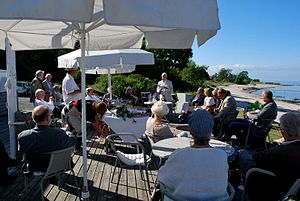
Jørn Lund (professor) / Priser
Jørn Lund modtager KulturBornholms Champagnepris på Melsted Badehotel 11. juni 2012.